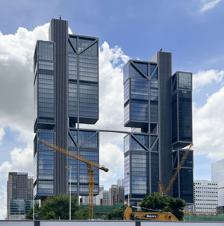
Building: DJI Sky City
Country: China
Year built: 2022
Building in Shenzhen, Guangdong DJI Sky City 大疆天空之城 DJI Sky City in 2023 General information Status Completed Address Liuxiandong, Xili Subdistrict , Nanshan District , Shenzhen , Guangdong Coordinates 22°34′49″N 113°56′17″E / 22.580354°N 113.937989°E / 22.580354; 113.937989 Groundbreaking 2017 Completed 2022 Owner DJI Design and construction Architect(s) Norman Foster Architecture firm Foster and Partners Developer China State Construction Engineering Structural engineer Arup DJI Sky City ( Chinese : 大疆天空之城 ; pinyin : Dàjiāng tiānkōng zhī chéng ) ), also known as DJI Headquarters Tower , is the global corporate headquarters of DJI . Located in Nanshan , Shenzhen , China , the building complex serves as the laboratory and office spaces for the company. The building was designed by Norman Foster of Foster and Partners and constructed by China State Construction Engineering corporation. The project broke ground in 2017 and completed in December 2022. The complex consists of two tower buildings, each with a central core with large volumes cantilevered. Multiple protruding glass blocks are suspended asymmetrically on the side. The complex will host 8,000 employees with office space, research and development, testing, and public facilities. The two skyscrapers are around 200 meters tall (213m and 195m respectively ), with an open-air suspension bridge connecting them at 100 meters above the ground. References ^ "DJI 大疆全球总部"大疆天空之城"落成启用" . DJI China . 26 December 2022. ^ "DJI Sky City" . Foster + Partners . ^ "Recently Completed | Foster + Partners" . ^ "DJI Sky City Tower 2" . skyscrapercenter . ^ Barandy, Kat (28 September 2022). "foster and partners completes DJI headquarters 'sky city' in shenzhen" . designboom . ^ "A new benchmark for future R & D buildings" . Arup . ^ Parkes, James (29 September 2022). "Foster + Partners connects pair of skyscrapers with 100-meter-high suspension bridge" . de zeen .